Cavity wall

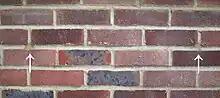
A wall that has had cavity wall insulation installed (after construction), with refilled holes highlighted with arrows

During construction of new buildings, cavities are often partially filled with rigid insulation panels placed between the two components of the wall